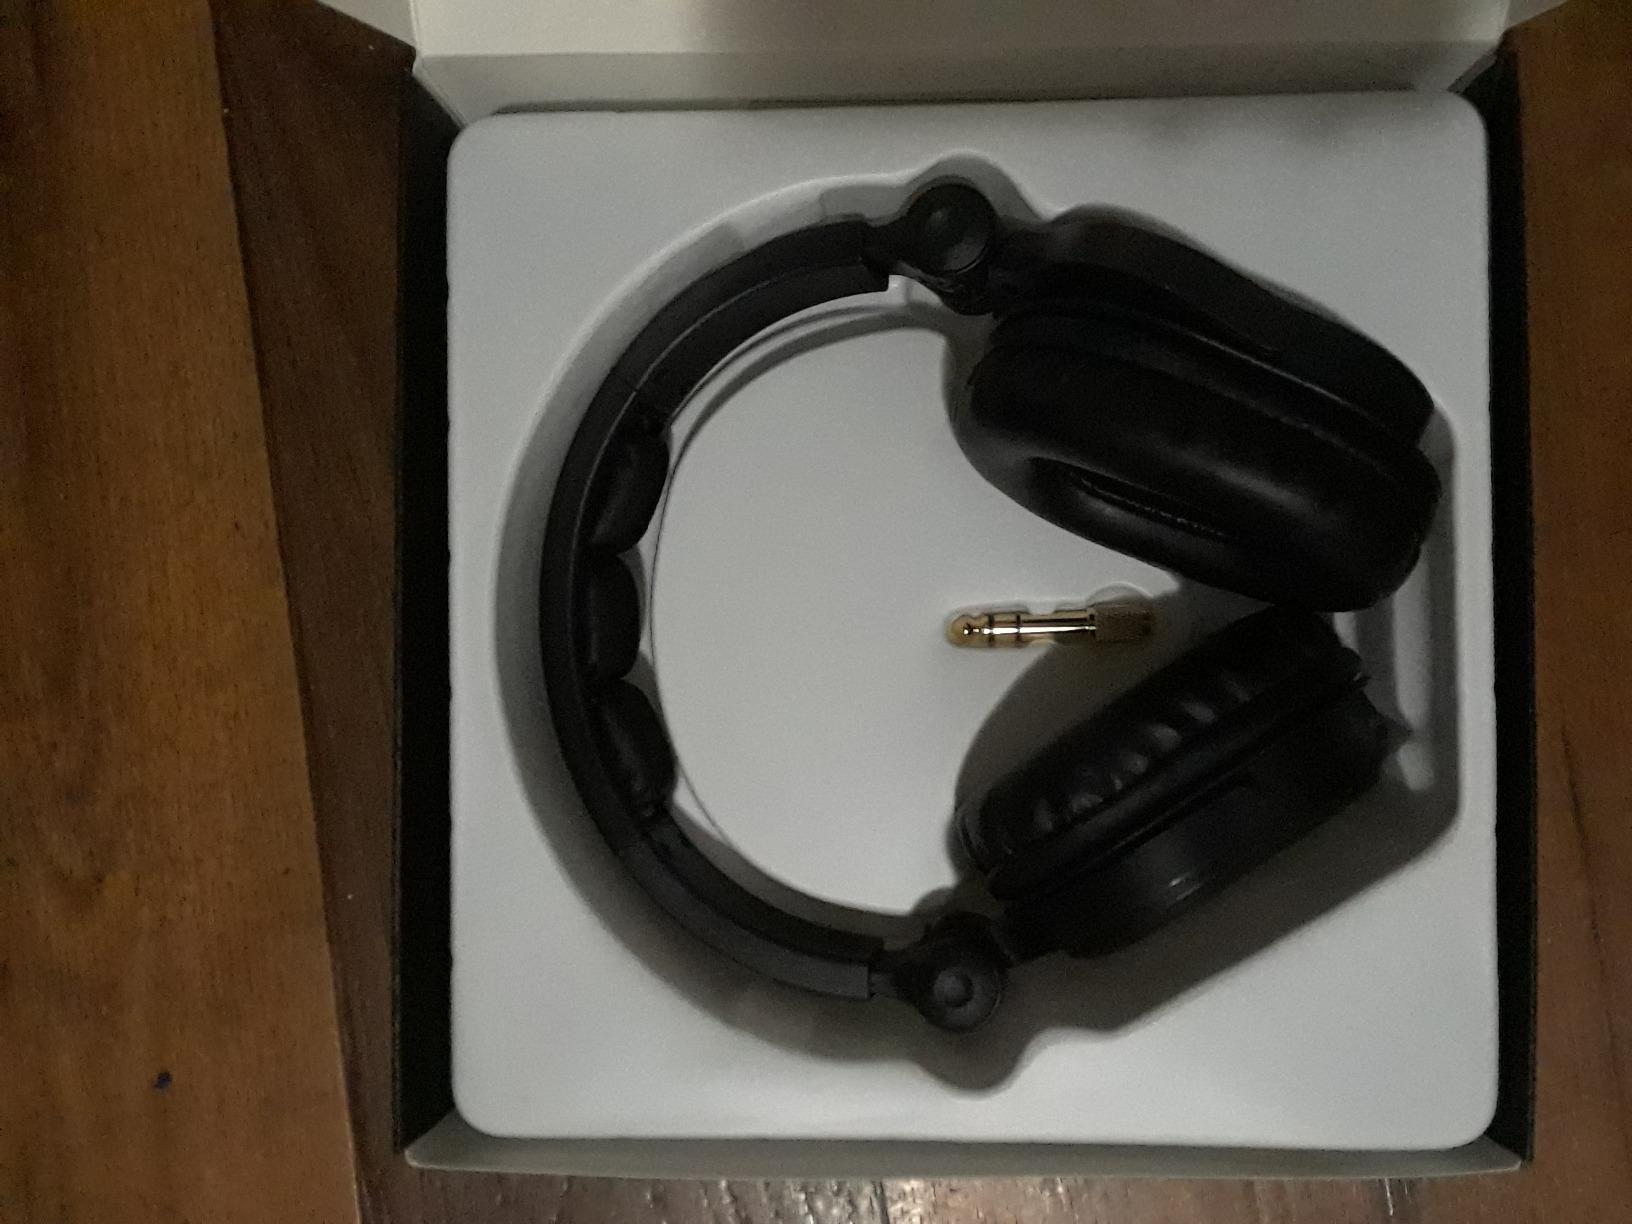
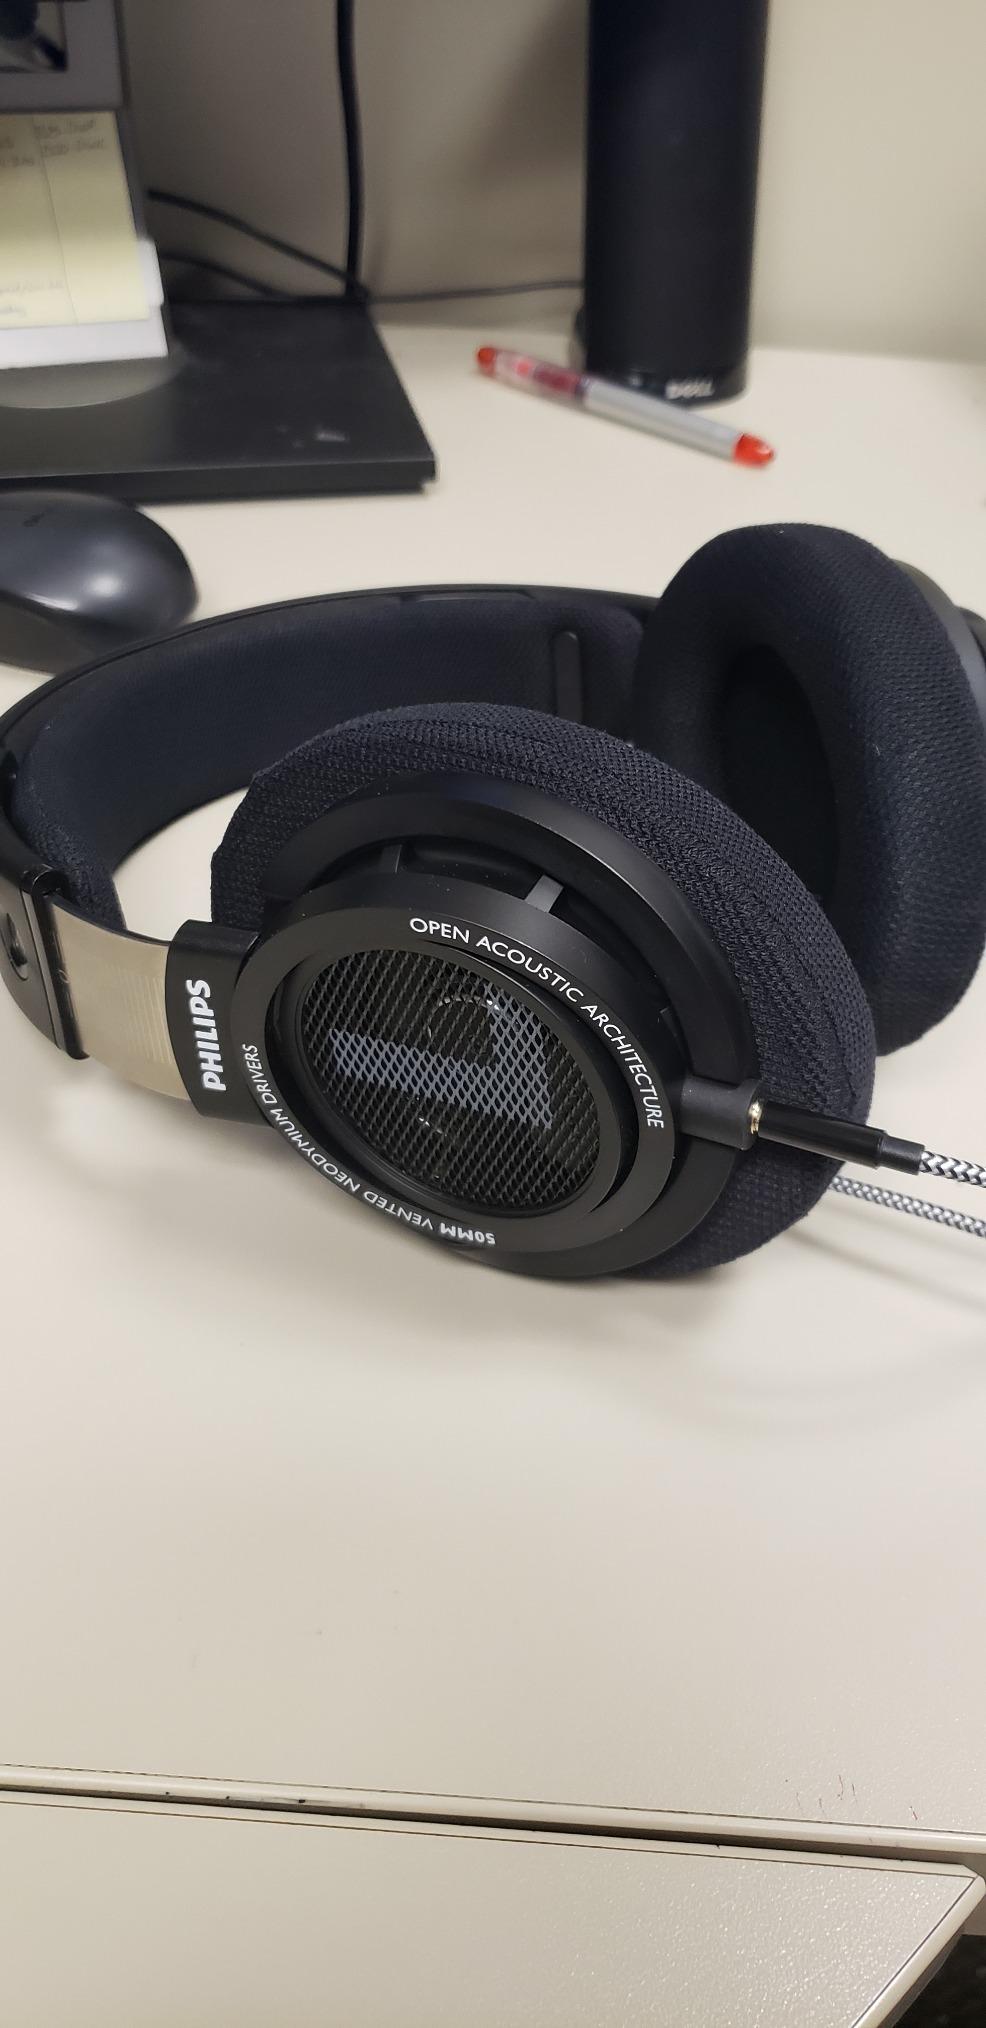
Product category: headphones
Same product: no